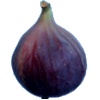
Label: fig